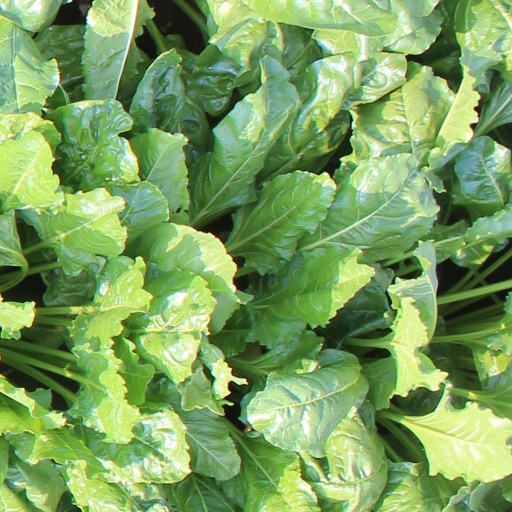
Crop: sugar beet